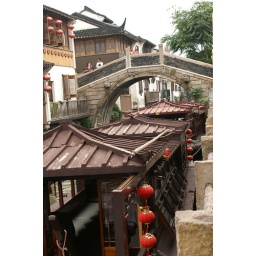
A bridge and canal boat in Suzhou.